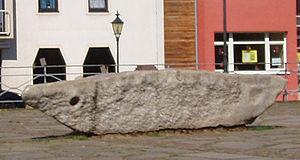
Gustav Regler était un écrivain et journaliste allemand. Communiste, il quitte l'Allemagne en 1933, lors de l'arrivée de Hitler au pouvoir.